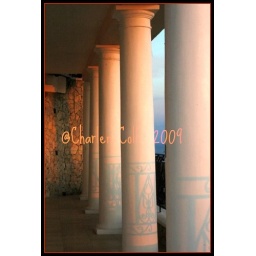
These columns were on the most amazing house 10 minutes past Ricks Cafe in the West End of Negril